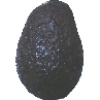
Label: Avocado ripe 1